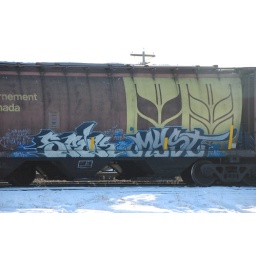
Your Mama's got a glass eye with a fish in it!